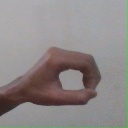
अक्षर: औ